Dybensgade 22

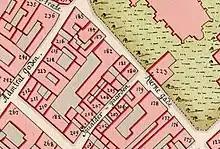
No. 182 seen on a detail from Christian Gedde's map of the East Quarter, 1757.

What is now Dubensgade 22 and Nikolaj Plads 25 on the other side of the block was for centuries the site of the clergy house of St. Nicolas' Church. The property was in 1689 as No. 95 in the East Quarter occupied by Magister Henriksen. In 1756, it was listed as No. 182 in the East Quarter occupied by Nikolaj Brodersen. He had been appointed as minister of St. Nicolas' Church in 1738.